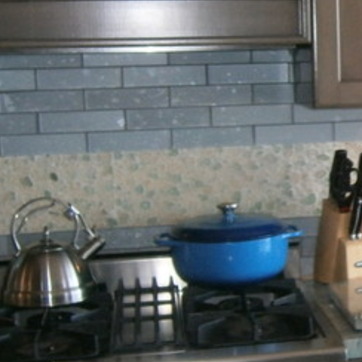
Material: tile